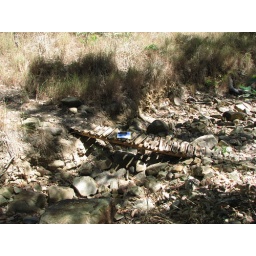
A bamboo and timber bridge on a mountain bike trail in the Herberton Range